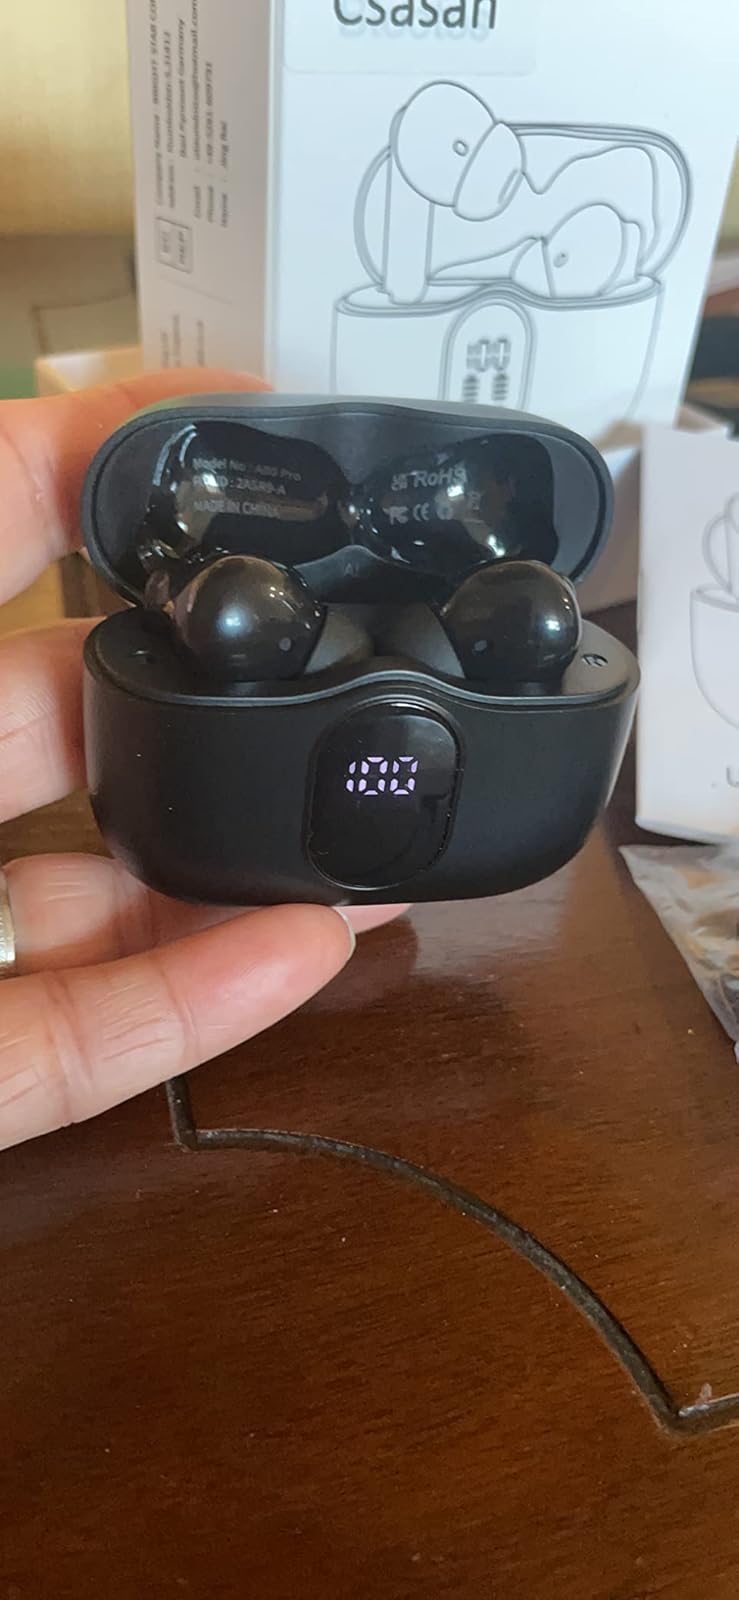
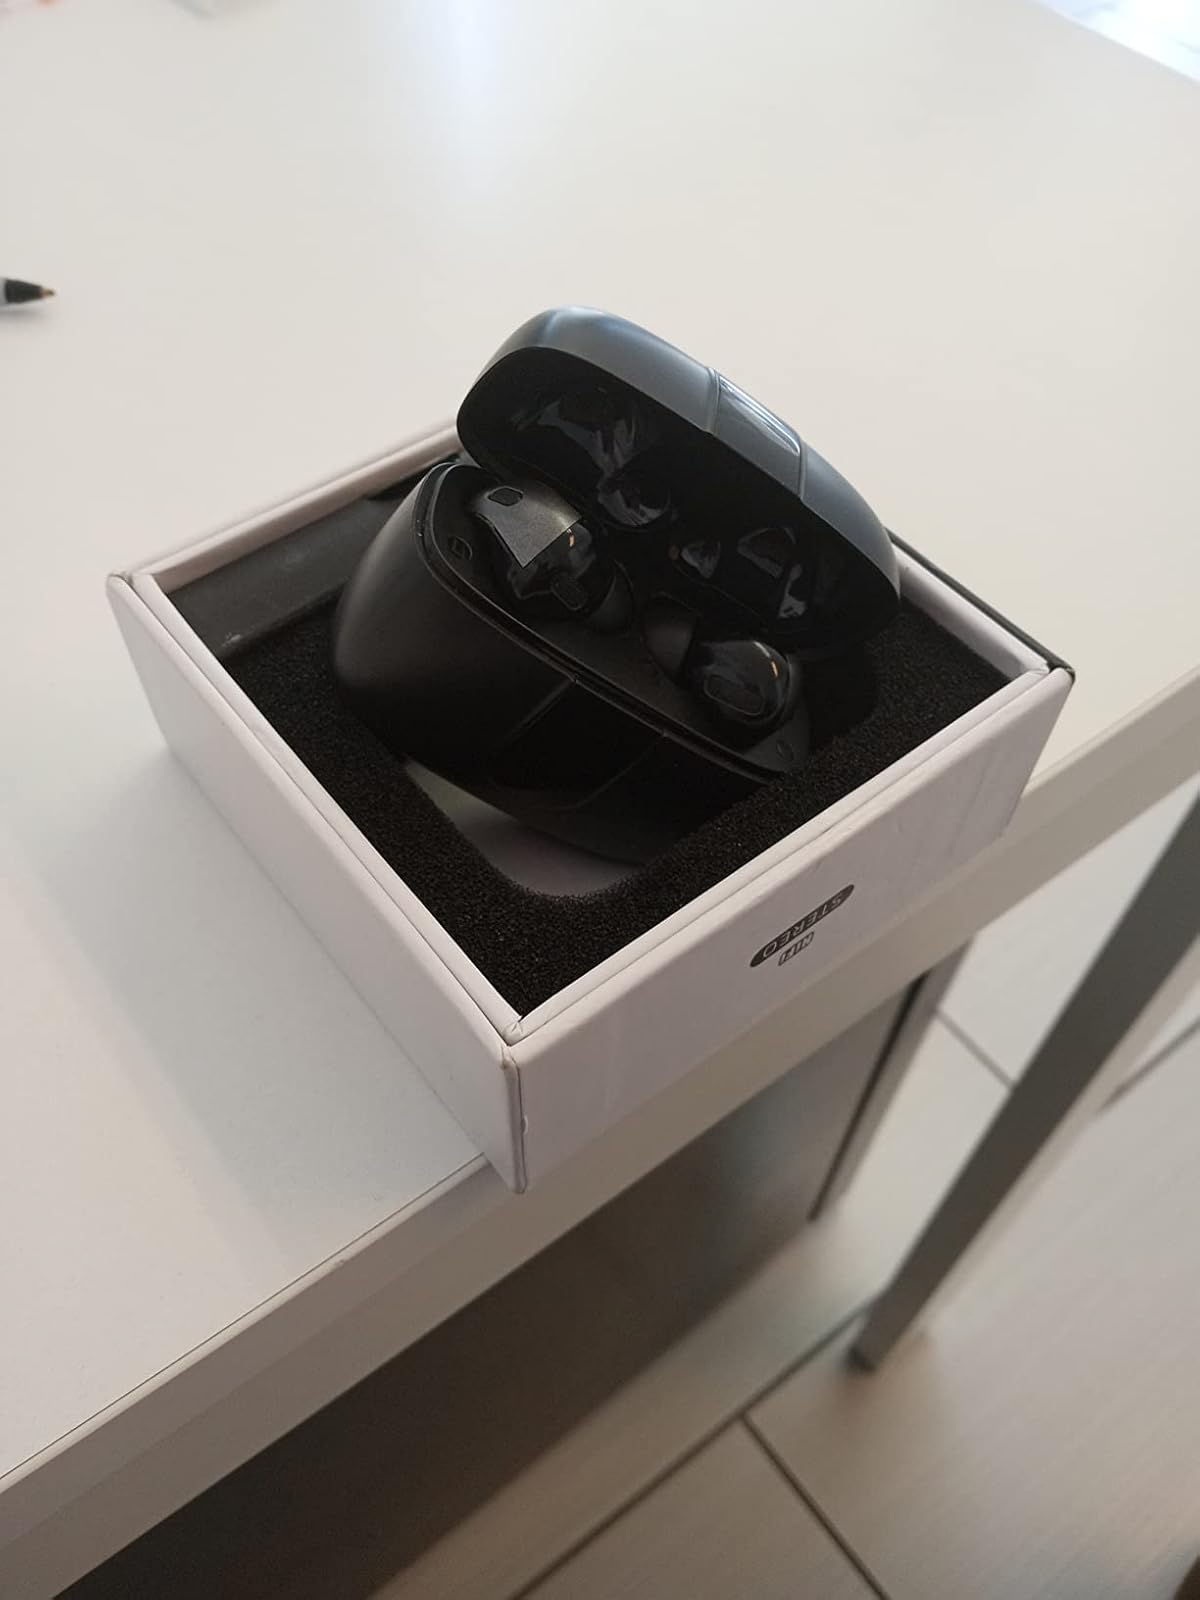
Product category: earbuds
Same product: no